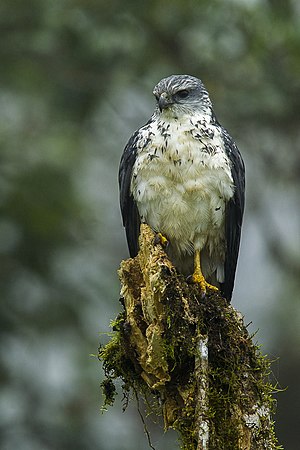
Sodrygget våge
Sodrygget våge er en høgefugl, der lever i det sydvestlige Ecuador. Den lever i tørre løvfældende og i fugtige stedsegrønne skove, der ligger i tropiske og subtropiske områder. Dens levesteder er truet af afskovning.